Refrigeration

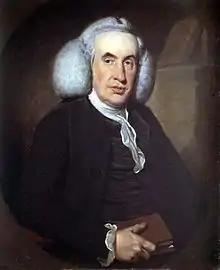
William Cullen, the first to conduct experiments into artificial refrigeration.

Before 1830, few Americans used ice to refrigerate foods due to a lack of ice-storehouses and iceboxes. As these two things became more widely available, individuals used axes and saws to harvest ice for their storehouses. This method proved to be difficult, dangerous, and certainly did not resemble anything that could be duplicated on a commercial scale.